Tolmachevo Airport

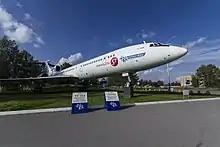
The monument from Tupolev Tu-154M of S7 Airlines at Tolmachevo Airport

Novosibirsk Tolmachevo Airport is an international airport situated in the town of Ob, west of the center of Novosibirsk, Siberia, Russia.